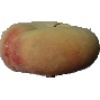
Label: Peach Flat 1